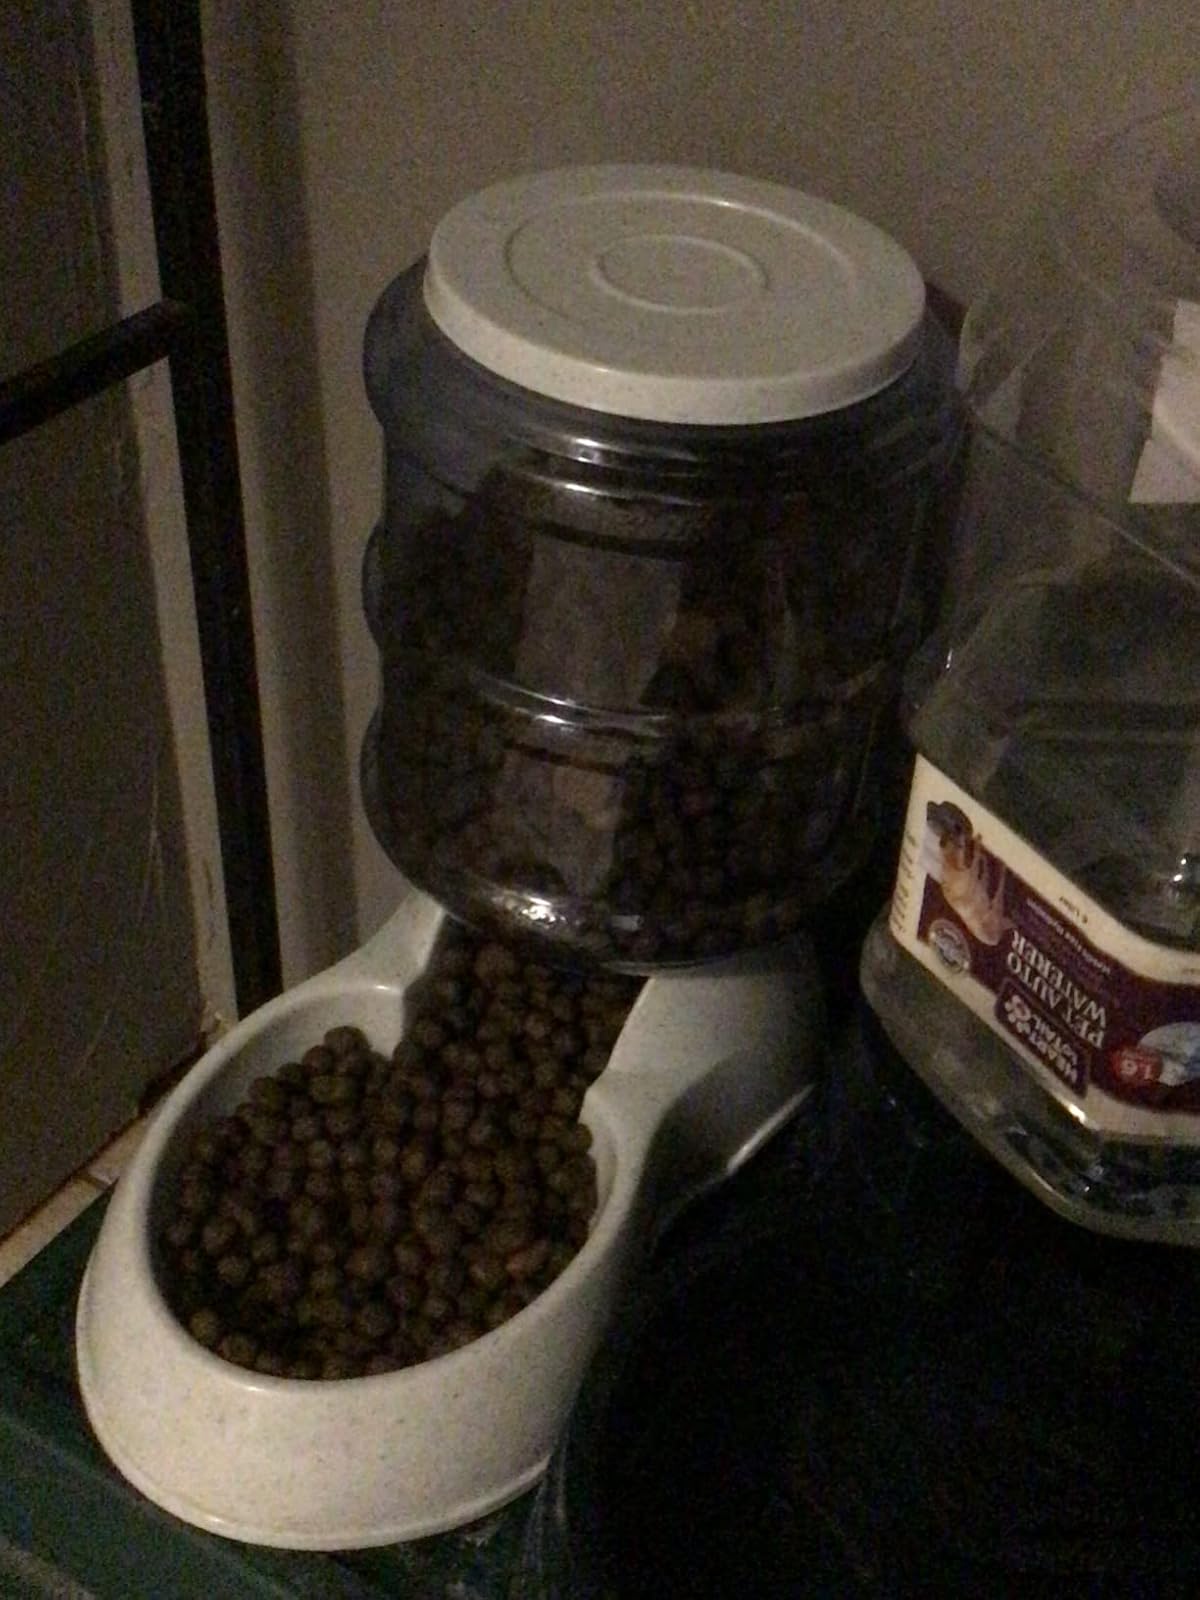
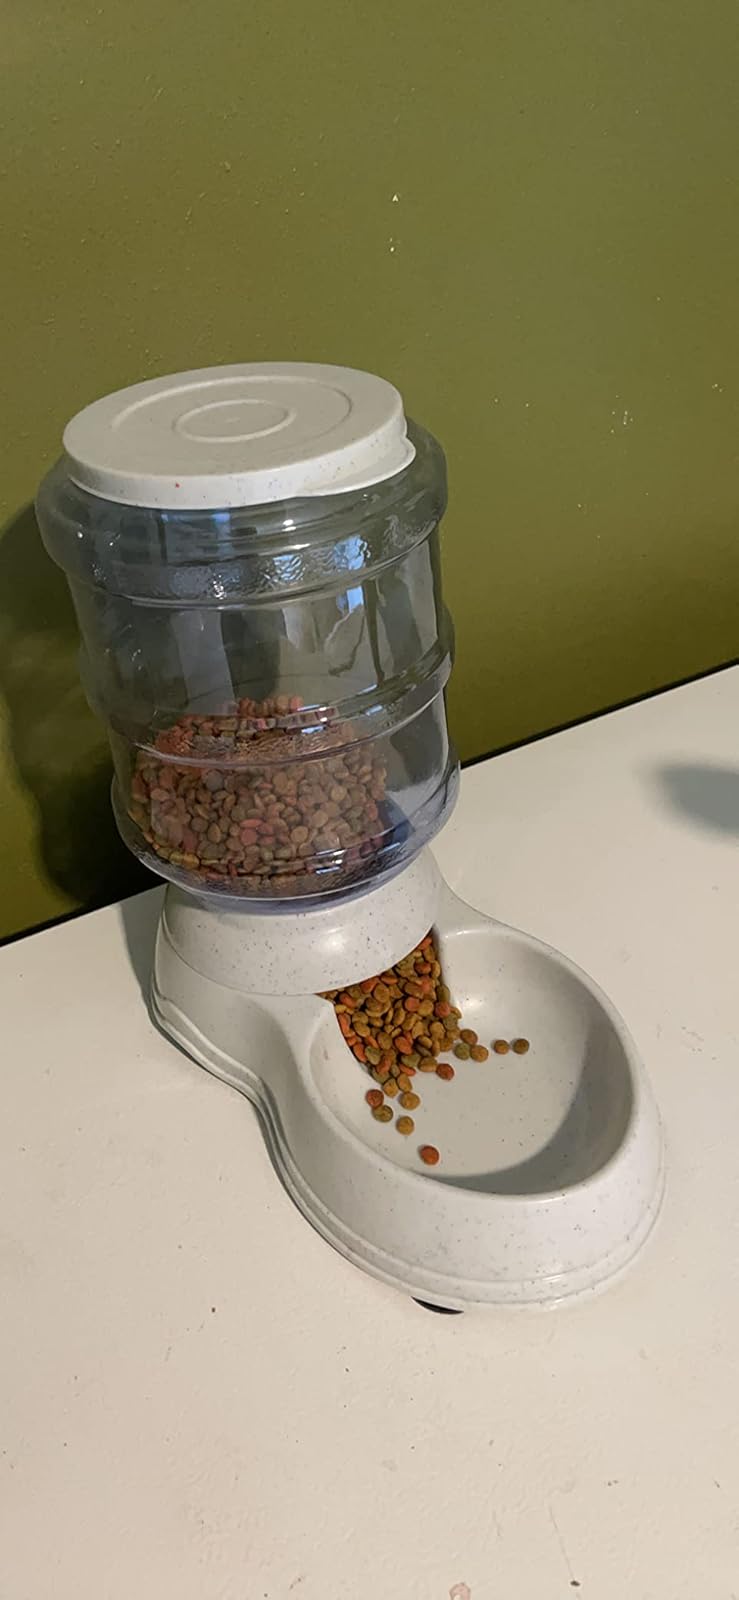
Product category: items_feeder
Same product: yes